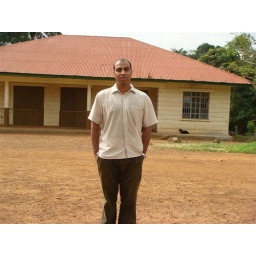
The house in the back ground is of Simon and Maro, 2 vso volunteers working in the district council in Moyamba